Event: Nepal Earthquake
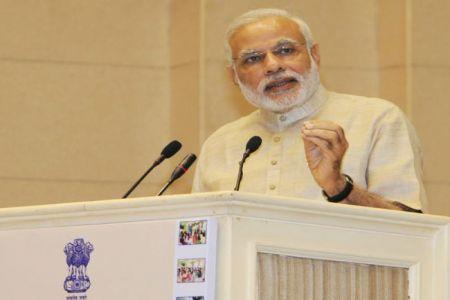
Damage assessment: no_damage